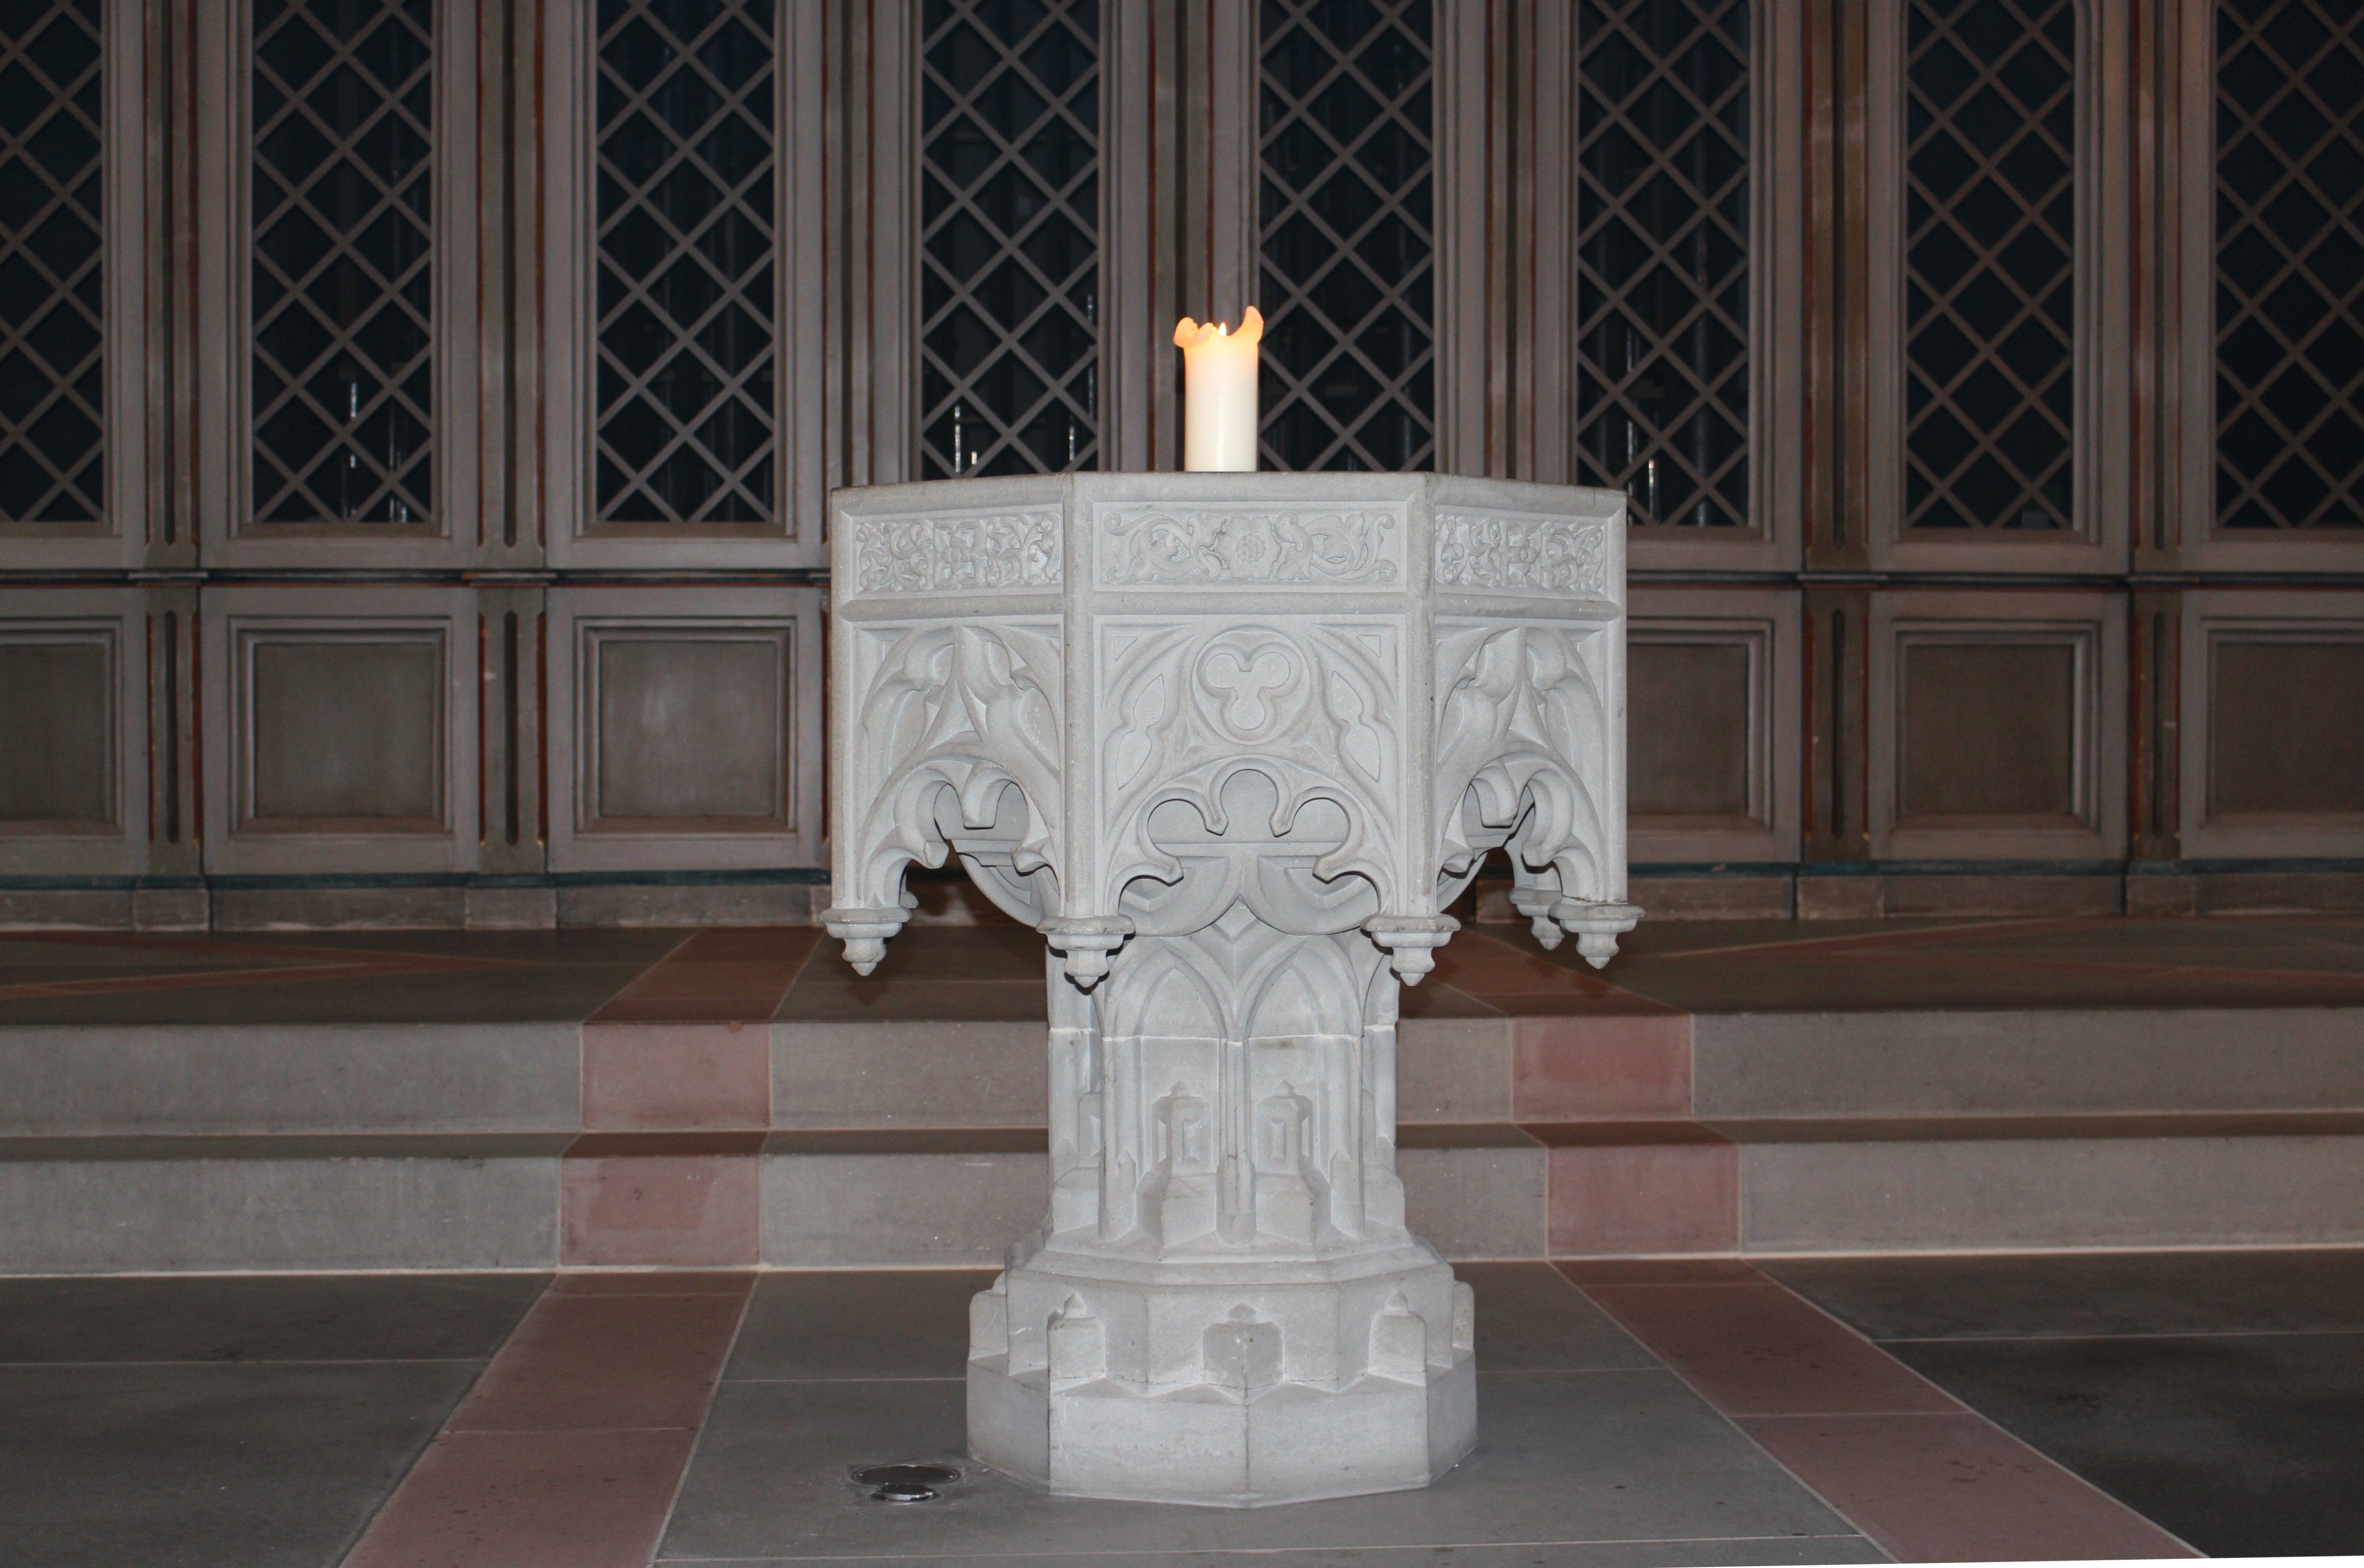
structure, white, monument, statue, column, christian, candle, lighting, sculpture, art, basilica, carving, natural stone, steinmetz, stonemason, stone carving, baptismal font, st gallen, baluster, st laurenzen